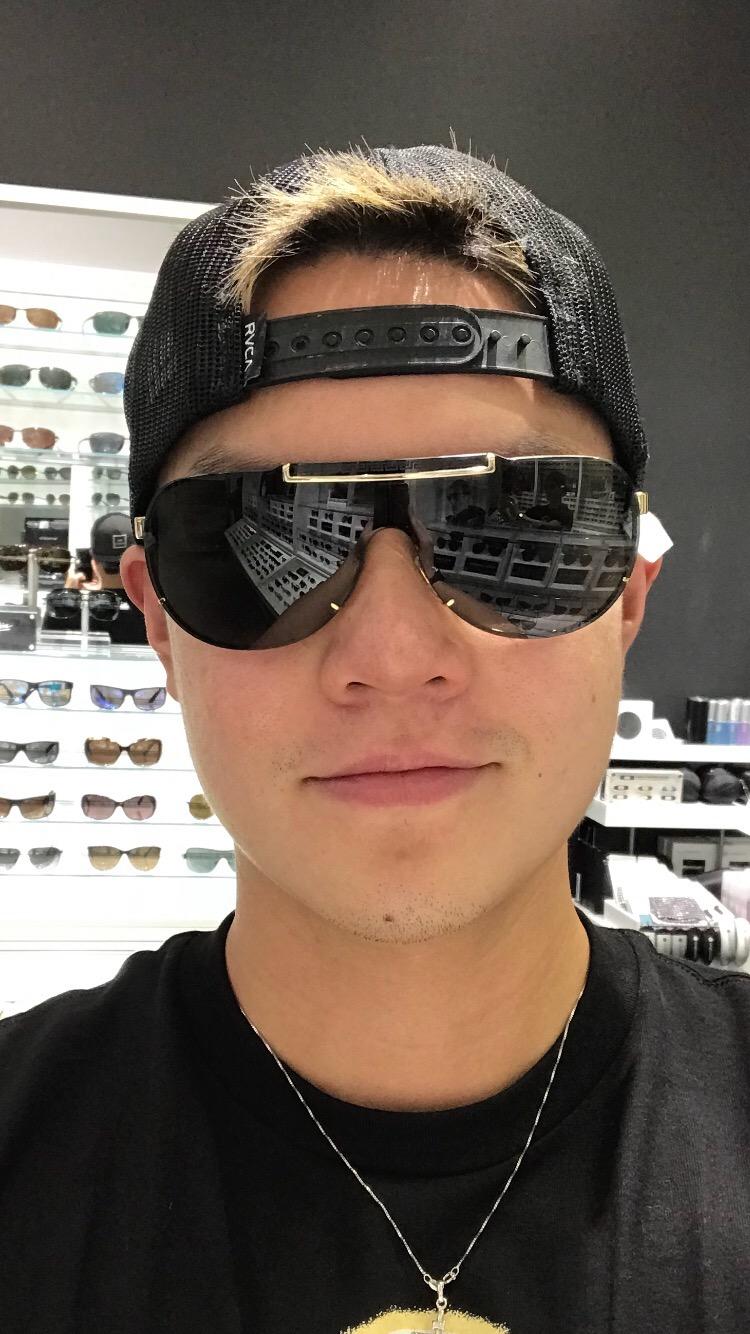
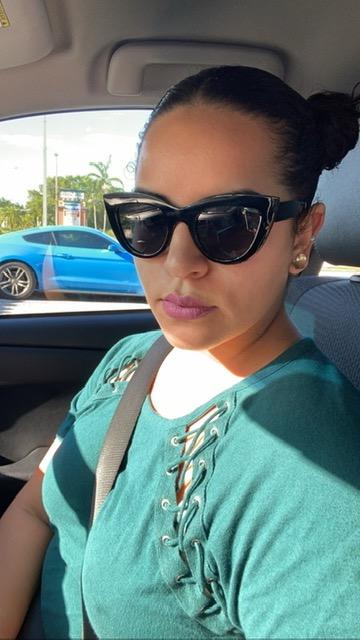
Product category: accessories_sunglasses
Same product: no